List of birds of Biscayne National Park

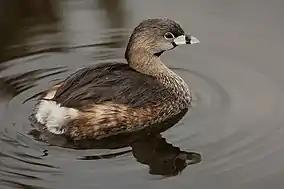
Pied-billed grebe

Order: PodicipediformesFamily: Podicipedidae